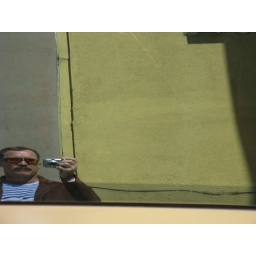
steve reflected in van window 4